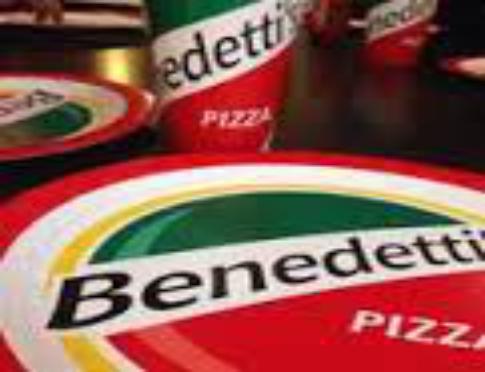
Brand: Benedetti's Pizza
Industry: Food